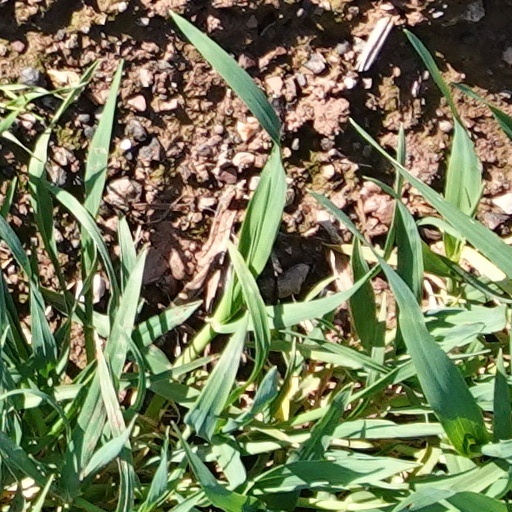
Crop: wheat